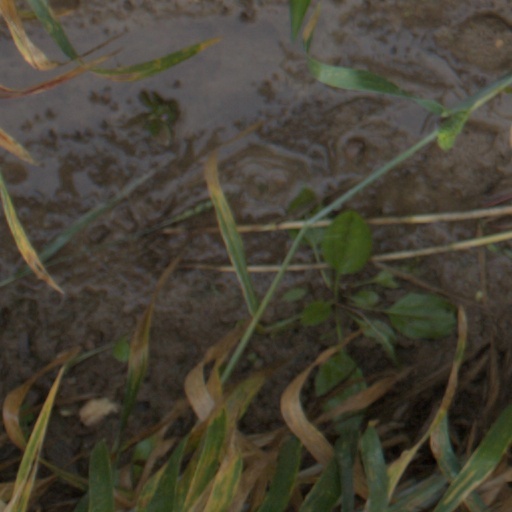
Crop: wheat